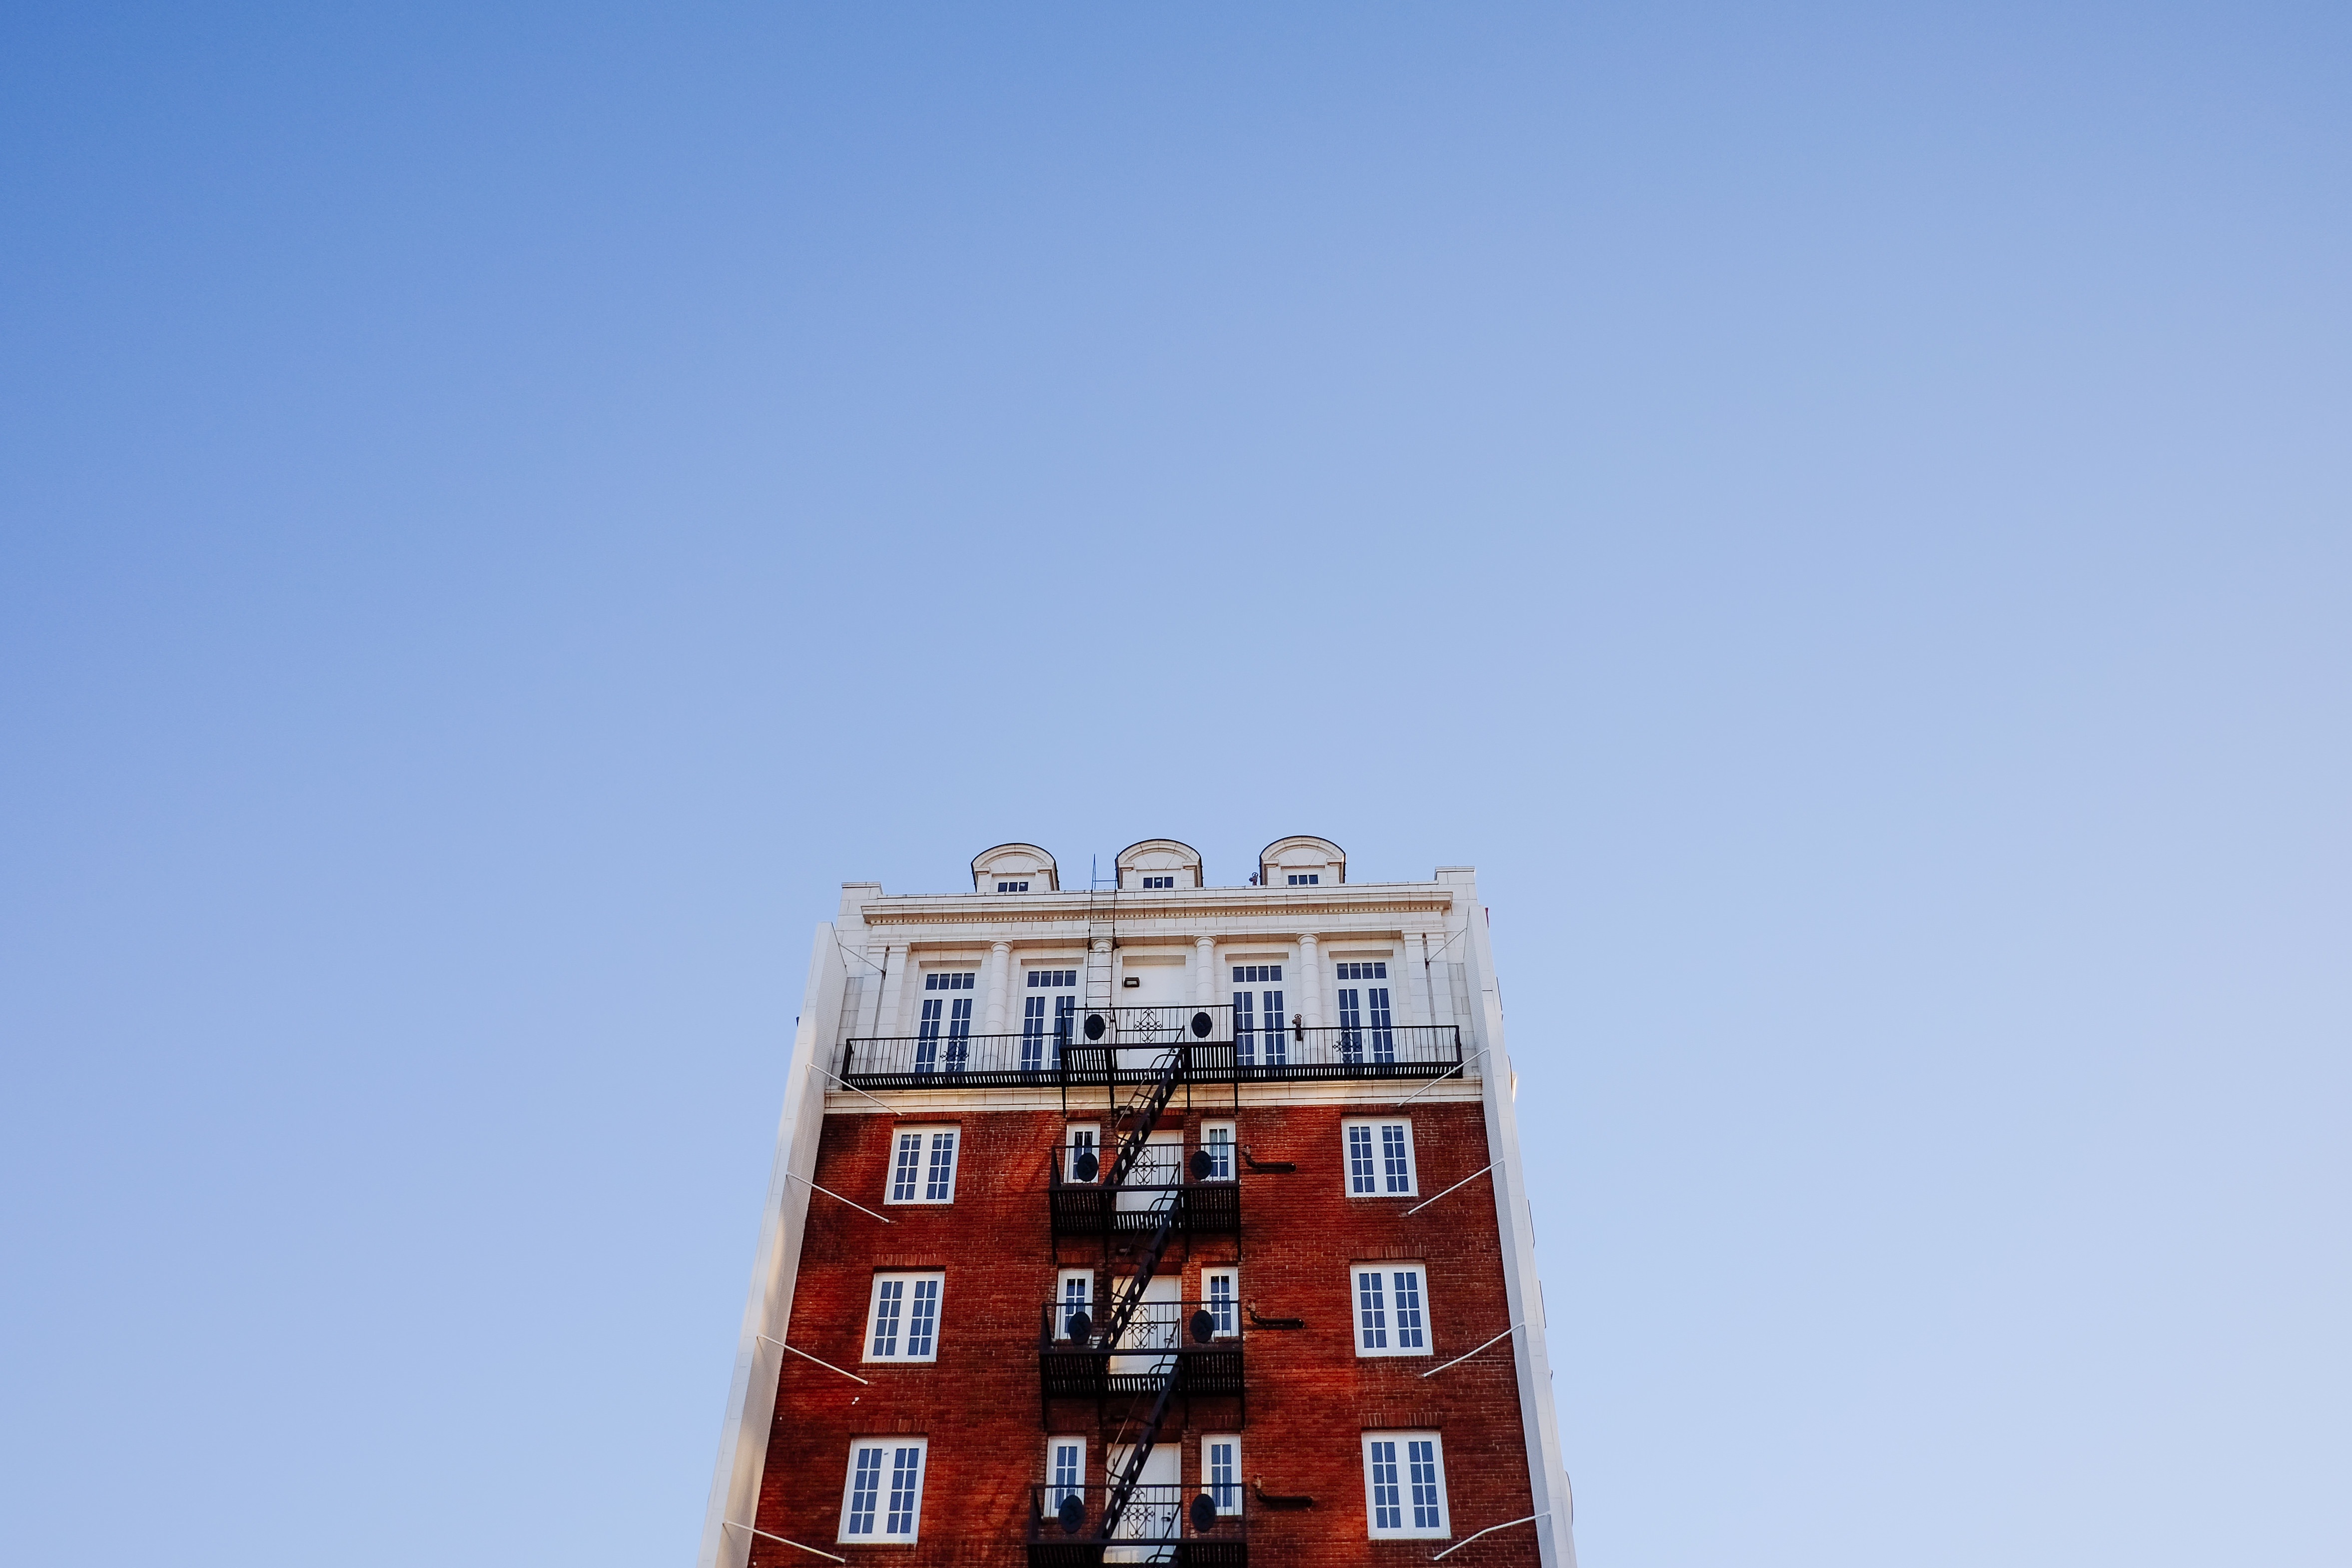
sky, building, skyscraper, tower, landmark, facade, tower block, fire escape, windows